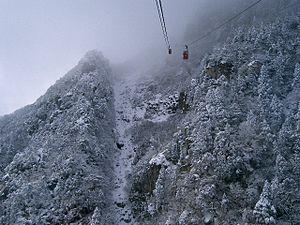
La notion de fragmentation ou de morcellement des écosystèmes / des habitats / écopaysagère / écologique englobe tout phénomène artificiel de morcellement de l'espace, qui peut ou pourrait empêcher une ou plusieurs espèces de se déplacer comme elles le devraient et le pourraient en l'absence de facteur de fragmentation.